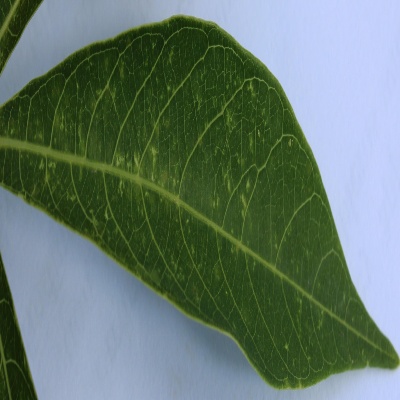
Crop: Cassava
Condition: green mite